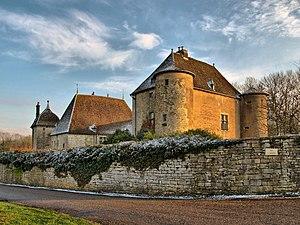
Le château (vue nord-ouest)
Le château de Filain et son jardin à la française se situent à Filain en région Bourgogne-Franche-Comté à 13 km au sud de Vesoul. Le château est de style Renaissance, construit en conservant des éléments de la maison forte du XVᵉ siècle et remanié au XVIIIᵉ et au XIXᵉ siècle.
Filain est une commune française située dans le département de la Haute-Saône, en région Bourgogne-Franche-Comté.